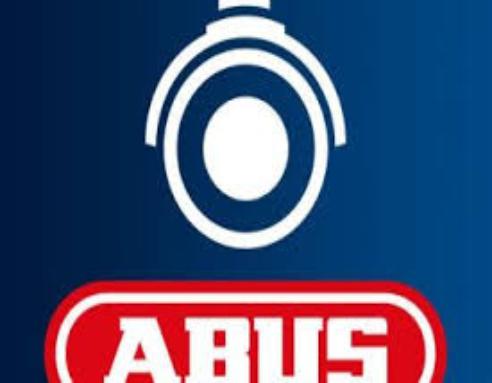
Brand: abus
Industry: Others